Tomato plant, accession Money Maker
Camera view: horizontal (90 deg, fisheye); turntable rotation: 150 degrees
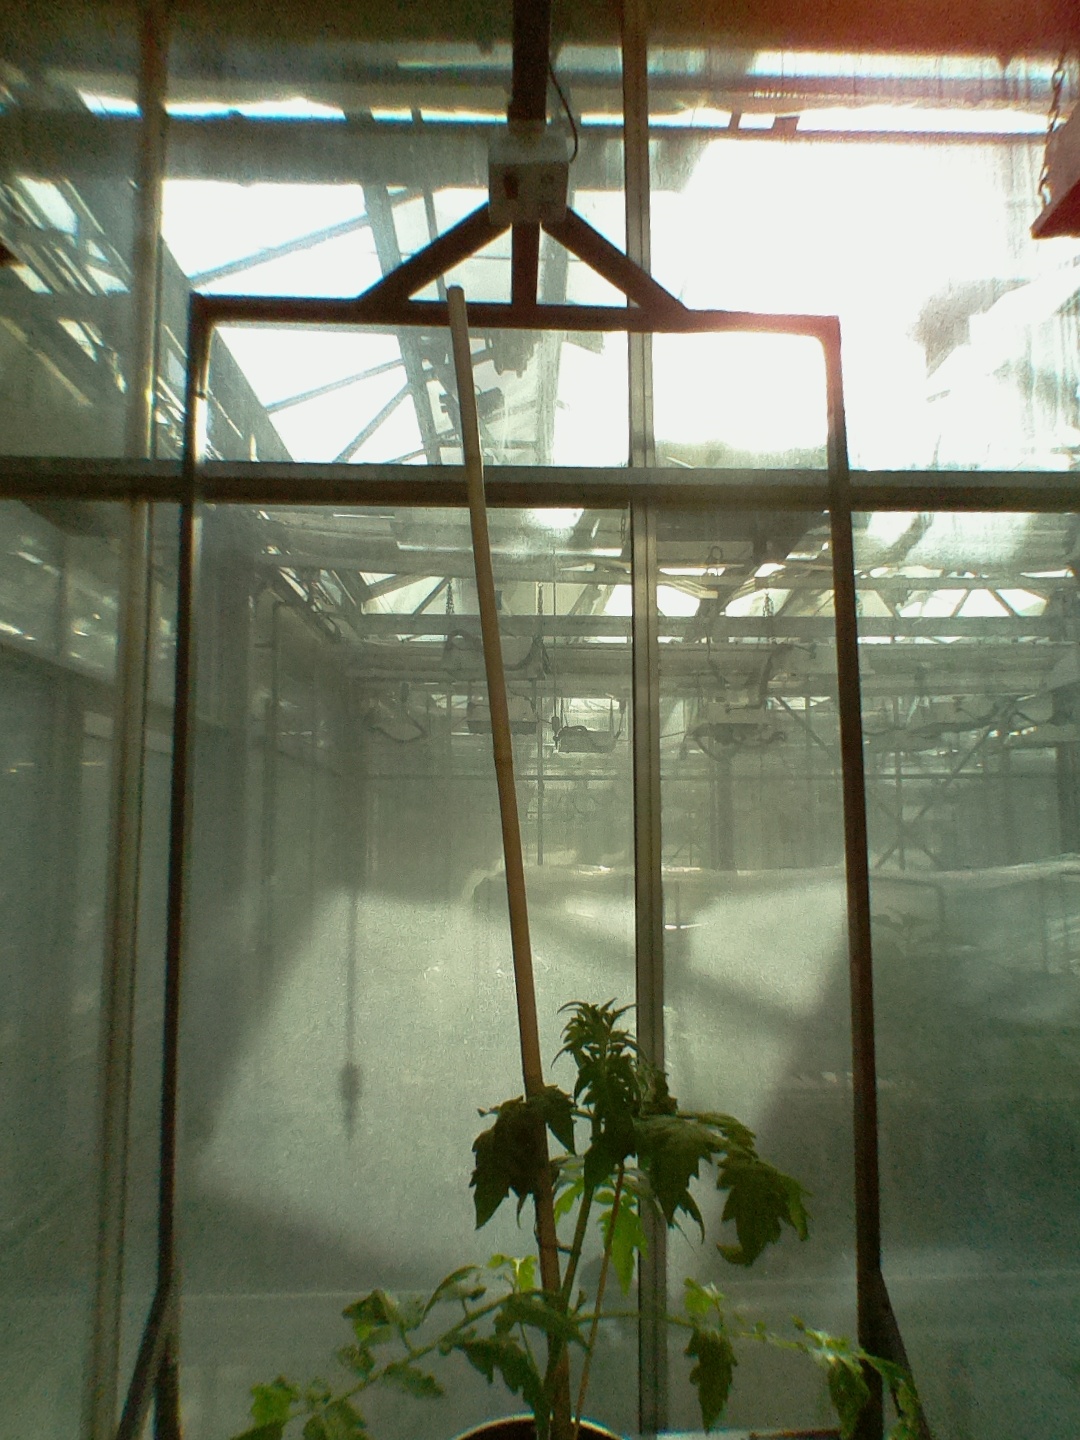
BBCH growth stage 14: 8 of true leaves visible